Culiacán

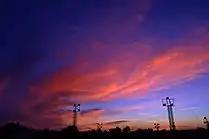
Sunset in Culiacán.

The government of the municipality of Culiacán corresponds to its City Council, which is elected by a universal, direct, and secret vote for a period of three years. The term is not renewable for the immediate period but can be continuous. The elected officials begin to exercise their position on 1 January of the year following the election. The City Council is composed of the Municipal President, a Procurator Trustee, and a body of councilors consisting of 18 representatives elected by relative majority and seven by the principle of proportional representation.